Ludvík Krejčí

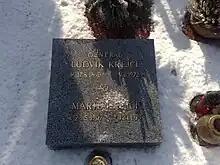
Ludvík Krejčí's grave in Brno-Tuřany in 2011

After liberation, he enlisted in the army at the age of 57. It was not until the beginning of 1947 that he was re-admitted, but on 1 February 1947 he was retired. After the communist coup, he was demoted to a soldier in July 1950 and in May 1953 his pension was withdrawn. He worked as an auxiliary worker in a nationalized button factory in Jablonné nad Orlicí, formerly belonging to his wife's family. After the intervention of Ivan Konev, he was awarded a partial pension in 1969. He died as a simple soldier on 9 February 1972 in the Ústí nad Orlicí Hospital and was buried in his native town of Brno-Tuřany with legionary honors.